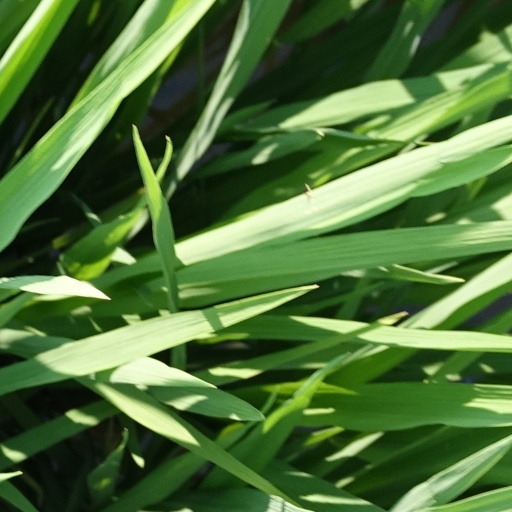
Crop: rice